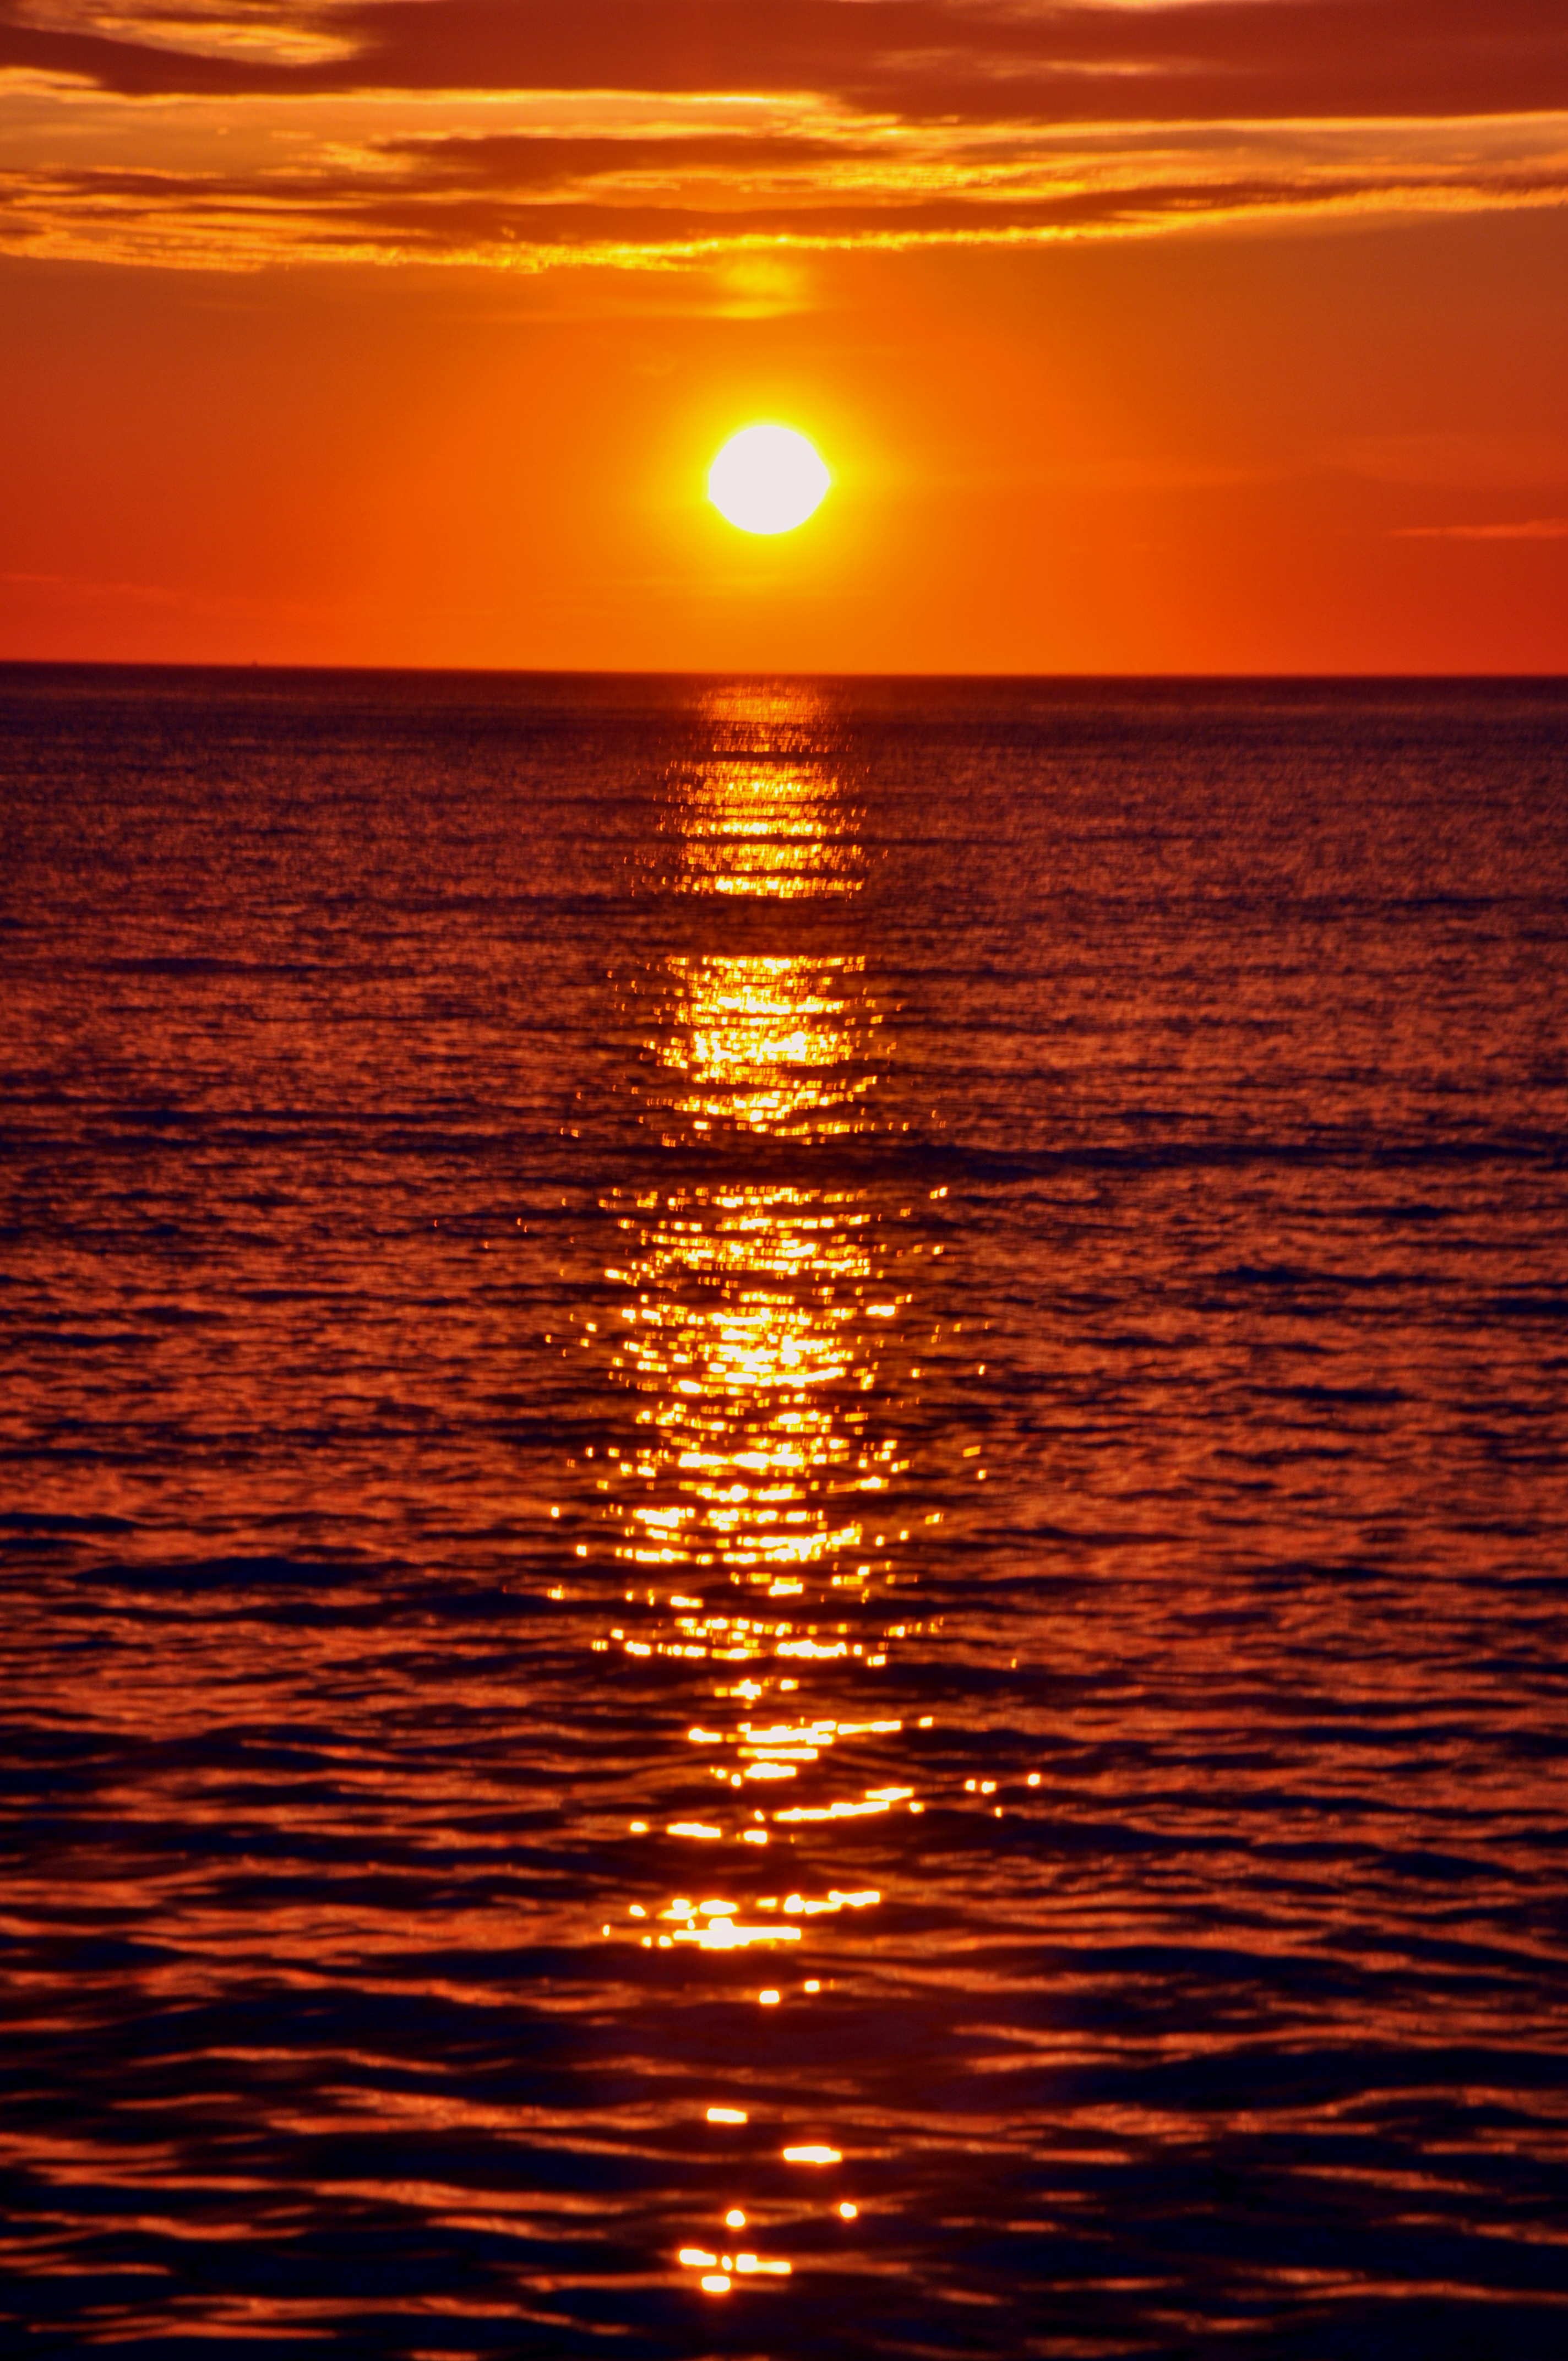
sea, coast, nature, outdoor, ocean, horizon, sunshine, sun, sunrise, sunset, sunlight, ray, morning, wave, dawn, atmosphere, beam, coastline, dusk, idyllic, evening, twilight, reflection, tranquil, seascape, glow, majestic, tropic, vivid, sunrays, scene, dramatic, sunup, sundown, vibrant, spectacular, afterglow, red sky at morning